Khan Sahib

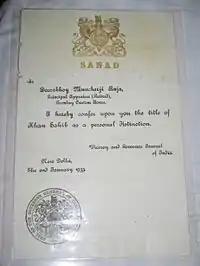
Sanad (Citation) conferring the title of Khan Sahib to Dossabhoy Muncherji Raja.

Khan Sahib - a compound of Khan "Leader" and Sahib "Master" - was a formal title of respect and honour, which was conferred mainly on Muslim, and also on Parsi, Irani, and Jewish subjects of the British Indian Empire. It was a title one degree lower than Khan Bahadur, but higher than that of Khan.